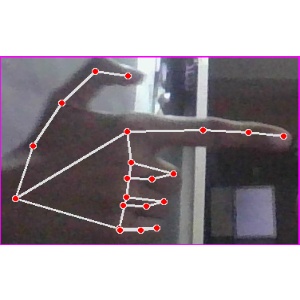
अक्षर: ब